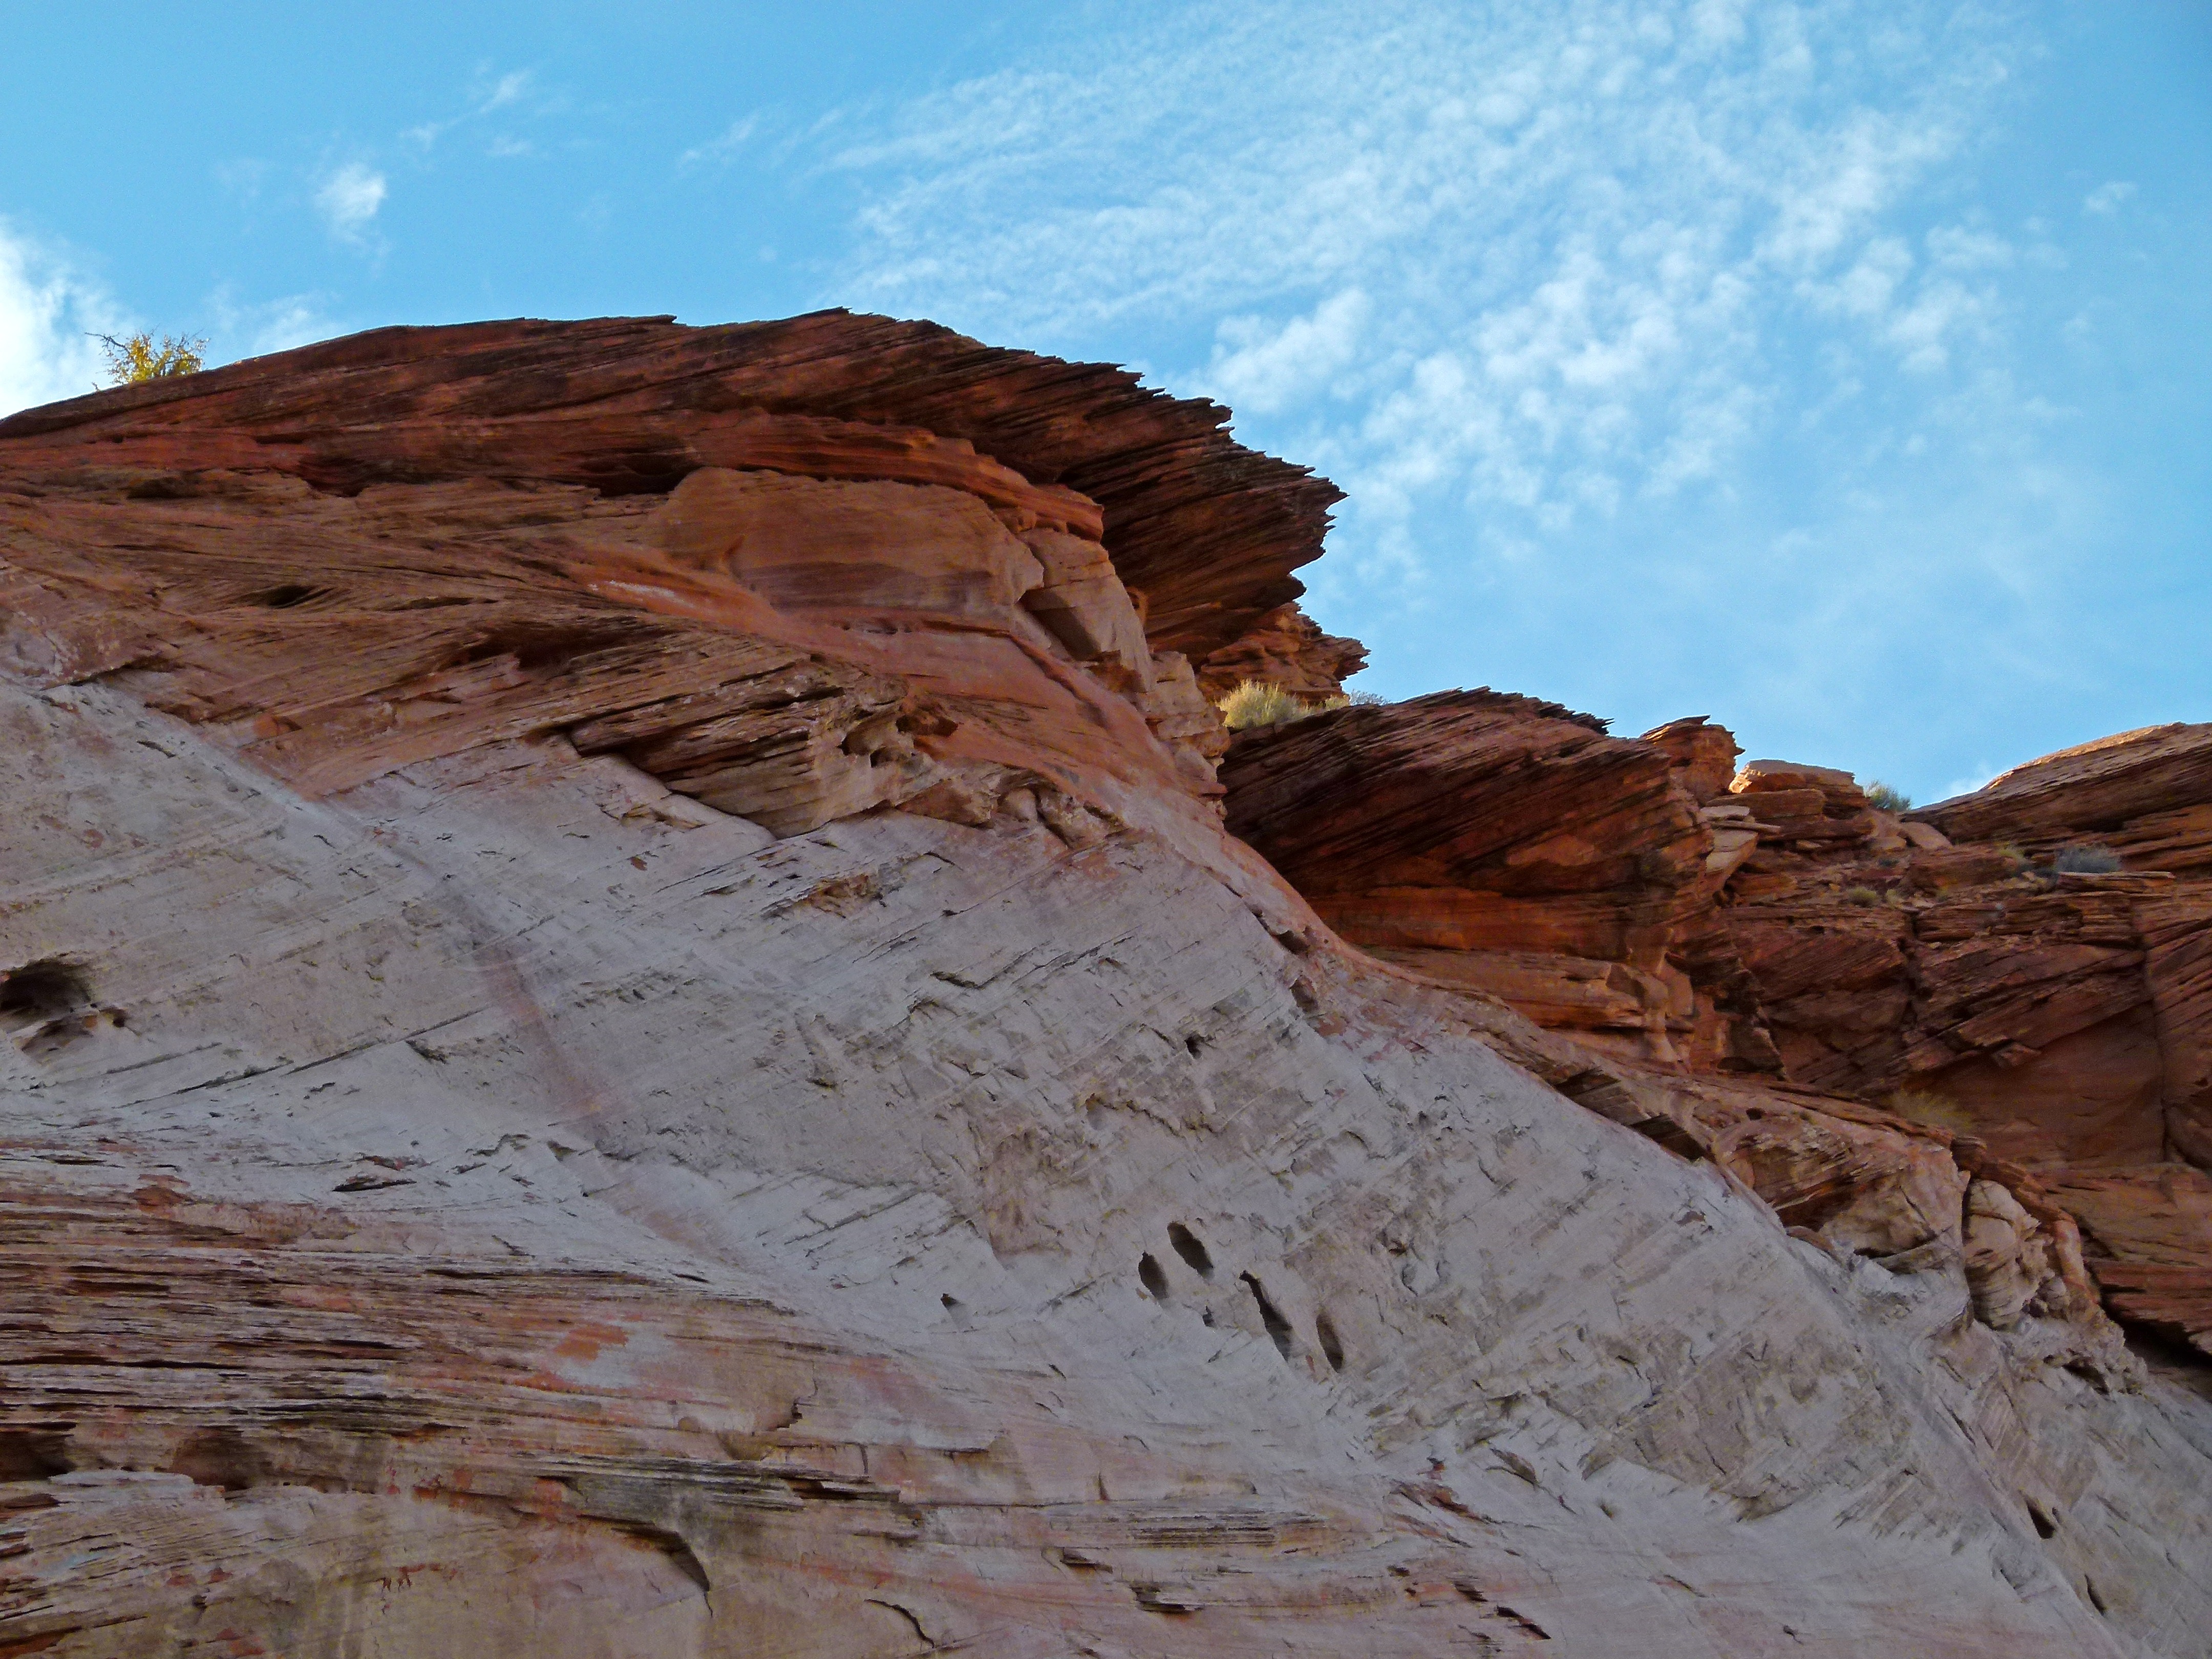
landscape, nature, sand, rock, wilderness, mountain, desert, sandstone, valley, stone, formation, cliff, arch, red, natural, rock formation, canyon, terrain, erosion, geology, badlands, plateau, geological, wadi, butte, landform, natural environment, geographical feature, mountainous landforms